Warumbe

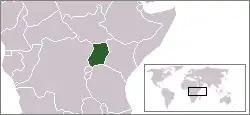
Location of Uganda

In the origin myth, Kintu, the first man, meets Nambi, the daughter of the heavenly deity Ggulu (also known as Mugulu). Upon learning of Kintu's existence, Ggulu orders his sons to steal Kintu's cow. Nambi is enraged by this and decides to bring Kintu to heaven. Kintu is then given many trials from Ggulu. After Kintu passes all of Ggulu's tests, Ggulu gives him his daughter among other gifts to take back to Earth. He gives them several vegetable plants, a hen, and some millet. He warns them then to hurry back to Earth to avoid gaining the attention of Nambi's brother Warumbe (also known as Walumbe) who he had sent away on an errand to prevent him from meeting Kintu. He specifically tells them not to come back for anything, but along the journey to earth Kintu and Nambi realize that they forgot to bring the millet. After much quarreling, one of them returns for the millet. While in heaven, Walumbe confronts Kintu and demands to accompany him to earth. After much deliberation, Kintu and Nambi allow Walumbe to accompany them to Earth.